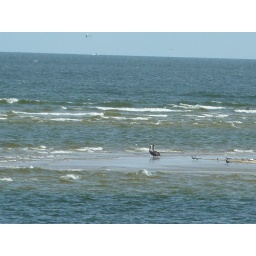
Pelicans on sand bar in the Sound between Ocracoke and Hatteras